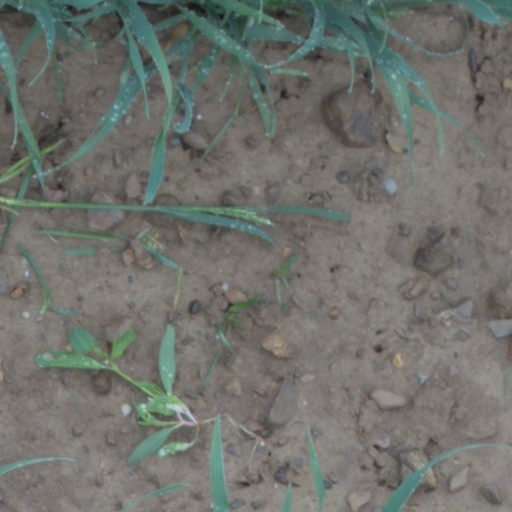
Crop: wheat